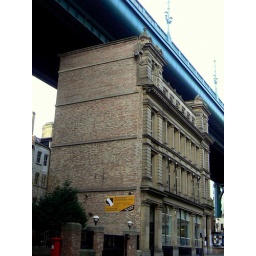
A 4-story house under the Tyne bridge